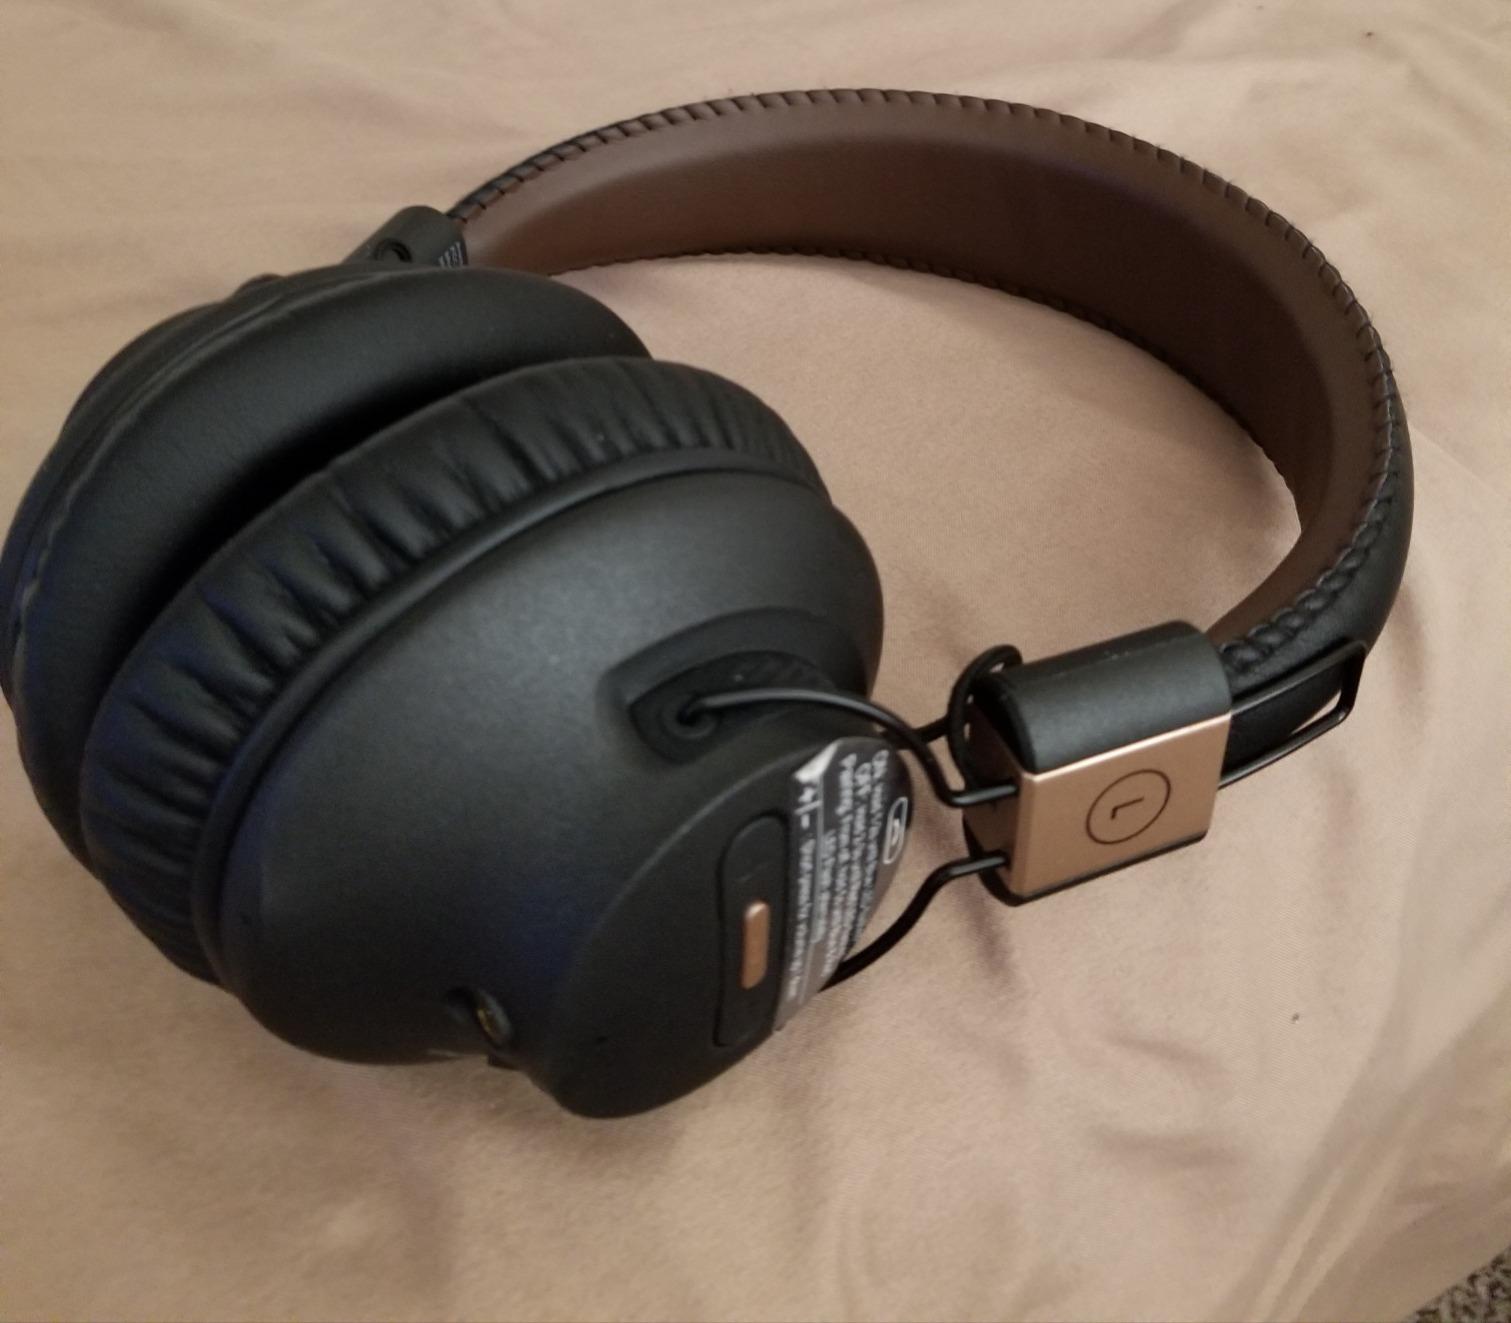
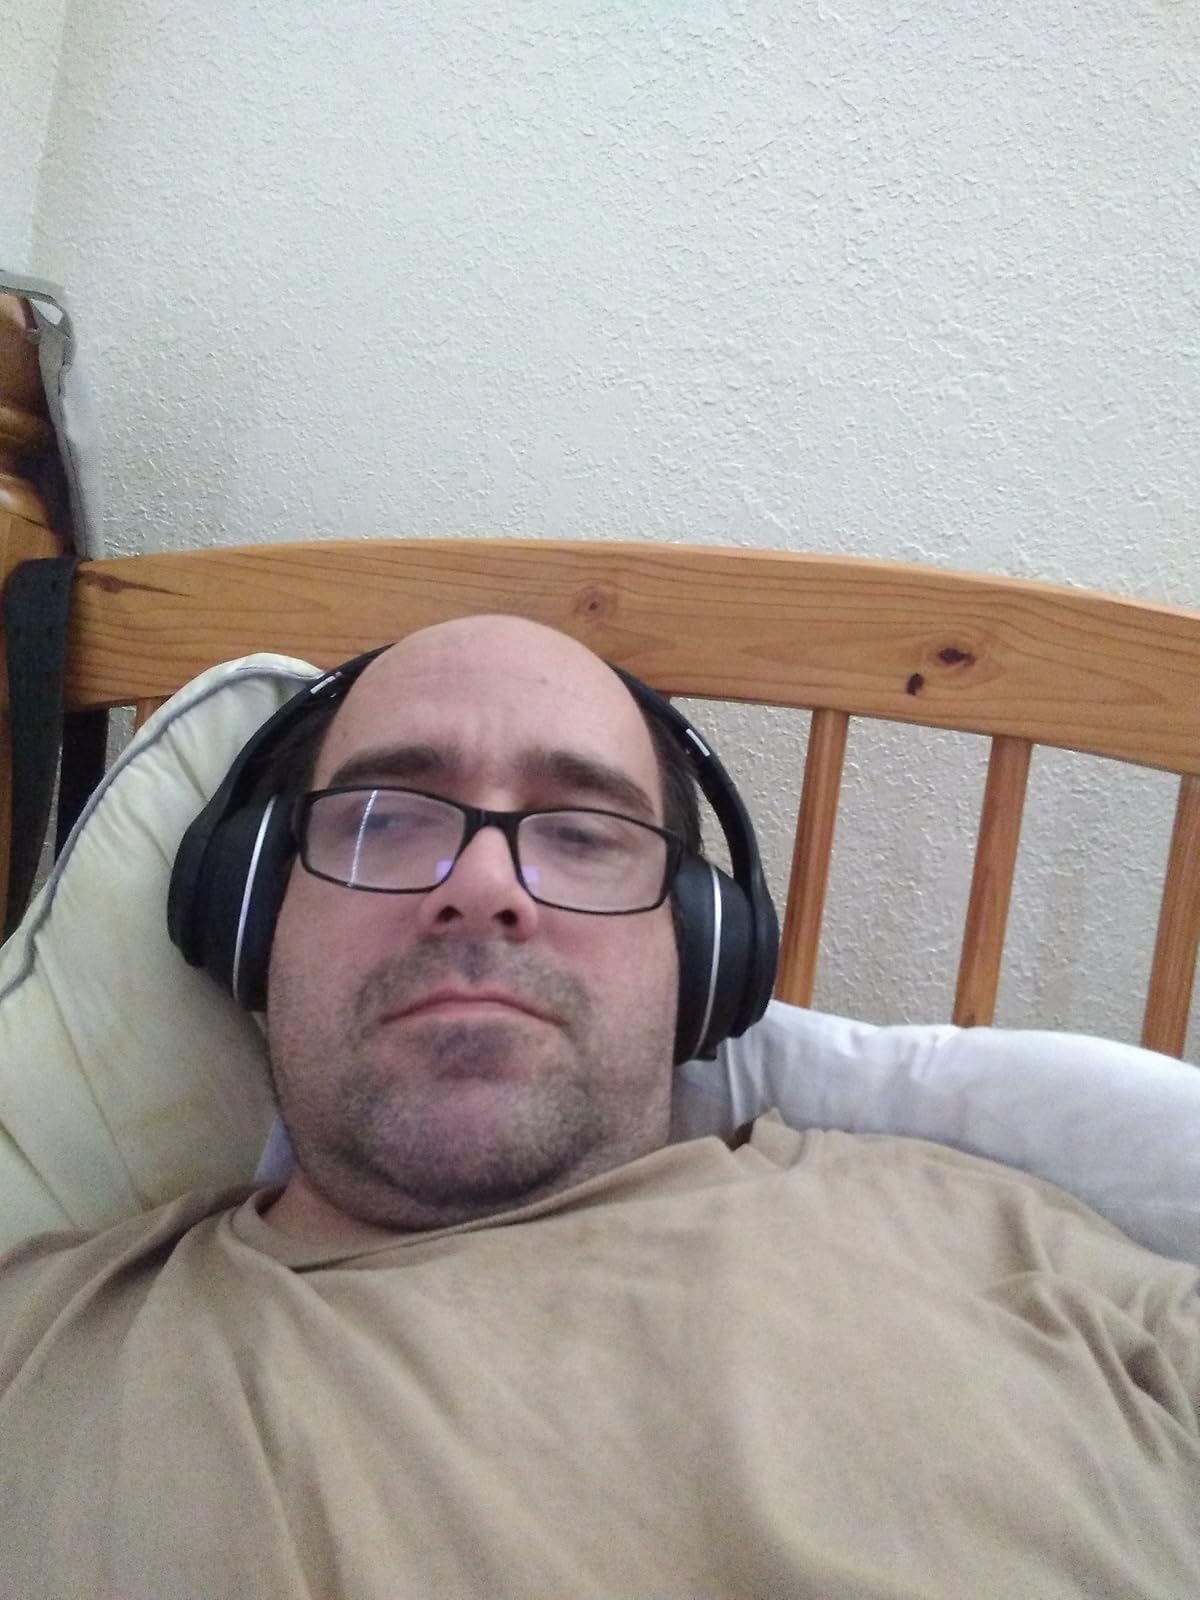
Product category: headphones
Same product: no